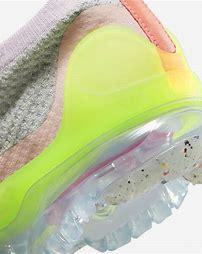
Brand: Nike
Model: Air Vapormax 2021 FK